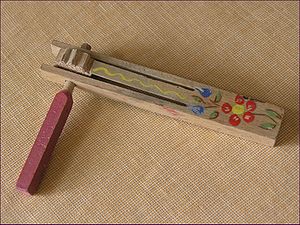
Skralde (legetøj)
En skralde
En skralde er et støjende instrument, der virker ved at et trætandhjul tvinges rundt mod et stykke træ, der sidder spændt op mod tandhjulet som en form for bladfjeder. Skralden svinges rundt i luften. Kendes som et stykke larmende legetøj til bl.a. nytår.